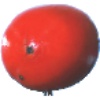
Label: kaki